Delitzsch oberer Bahnhof

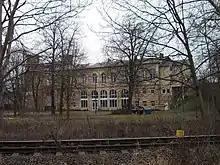
Station building and track connection between "unterer Bahnhof" and goods station

Delitzsch oberer Bahnhof is situated in the south-eastern part of the town centre, south of "Anna-Zammert-Straße" and north of "Lindenweg" and the suburb of Döbernitz. The railway crosses "Poetenweg" and the river Lober on bridges immediately west of the station.